Mexborough

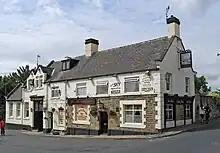
The Ferryboat Inn

St John the Baptist's Church includes elements that date from the 12th century. A few other pre-1800 buildings remain, including several public houses: the Ferryboat Inn, the George and Dragon, the Bull's Head and the Red Lion. Most of the buildings in the town are post-1800.